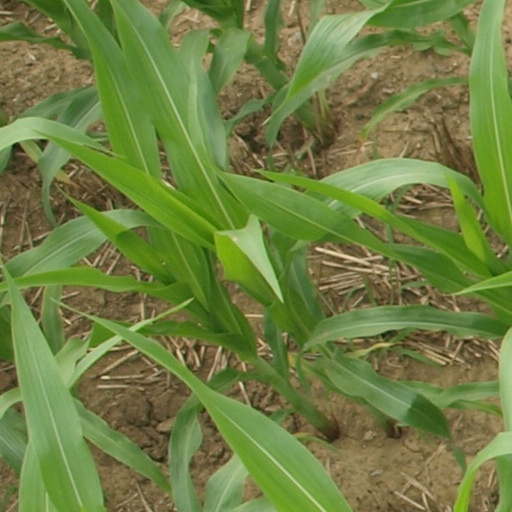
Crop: maize; corn